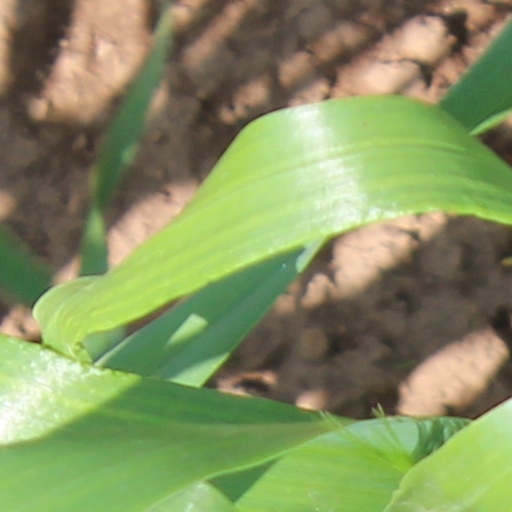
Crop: wheat